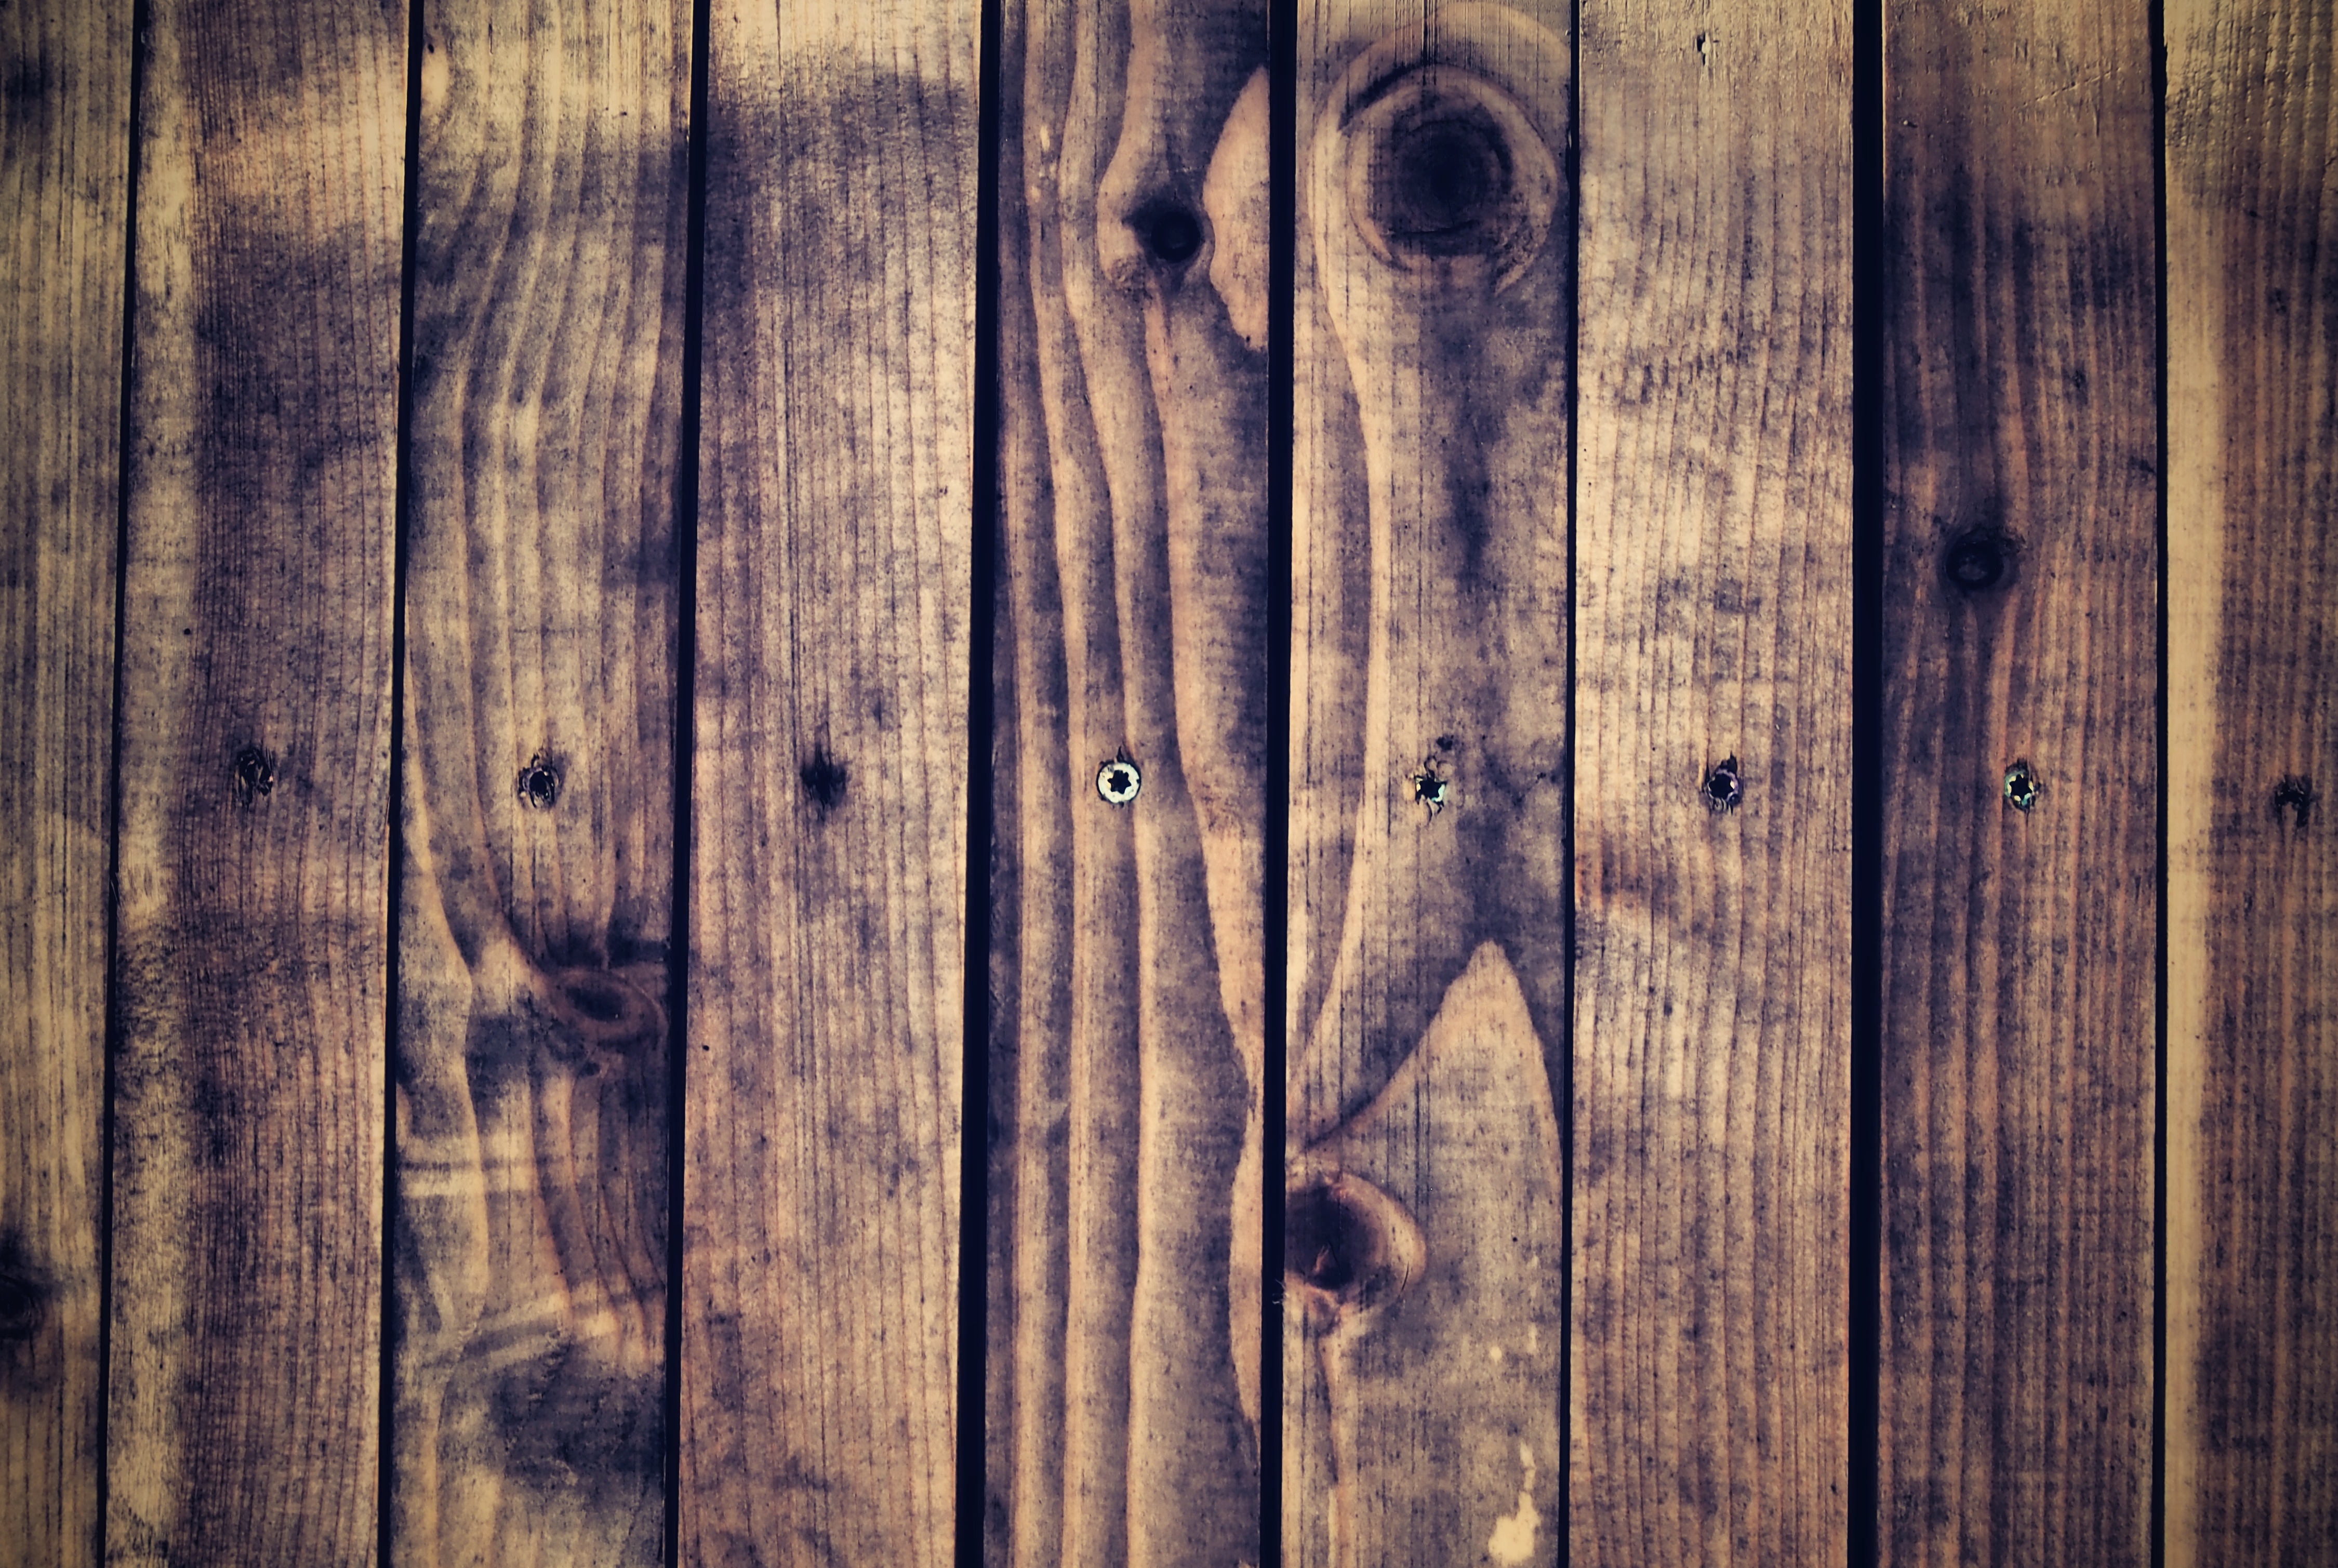
desk, table, board, wood, texture, plank, leaf, floor, wall, pattern, brown, black, material, surface, background, hardwood, boards, wooden, screws, the screws, structured, flooring, wood flooring, man made object, laminate flooring, wood stain